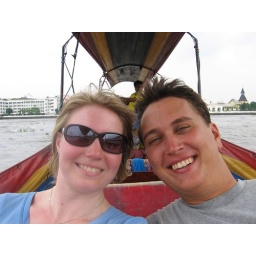
We took a long boat down the main river in bangkok and through a bunch of the channels around the city.